Zac Kerin

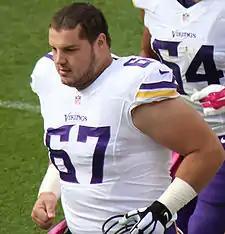
Kerin with the Minnesota Vikings in 2015

Zachary Todd Kerin (born August 13, 1991) is a former American football guard. He played college football at Toledo. He was signed by the Minnesota Vikings as an undrafted free agent in 2014.